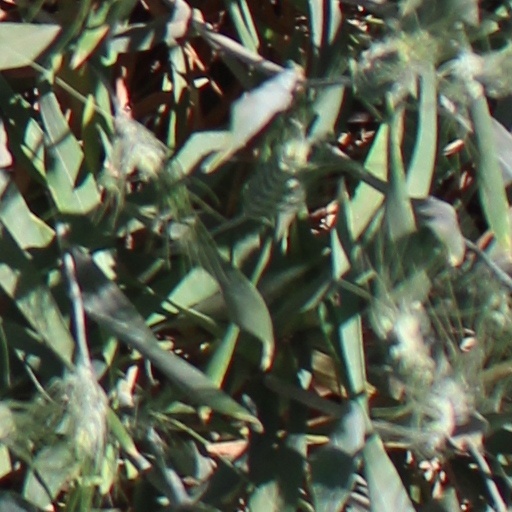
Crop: wheat